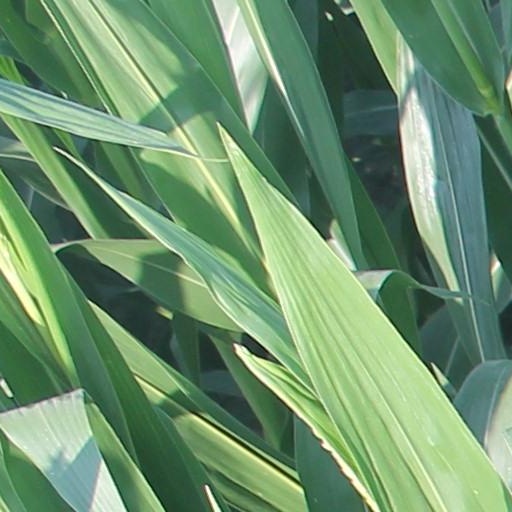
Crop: maize; corn